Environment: real
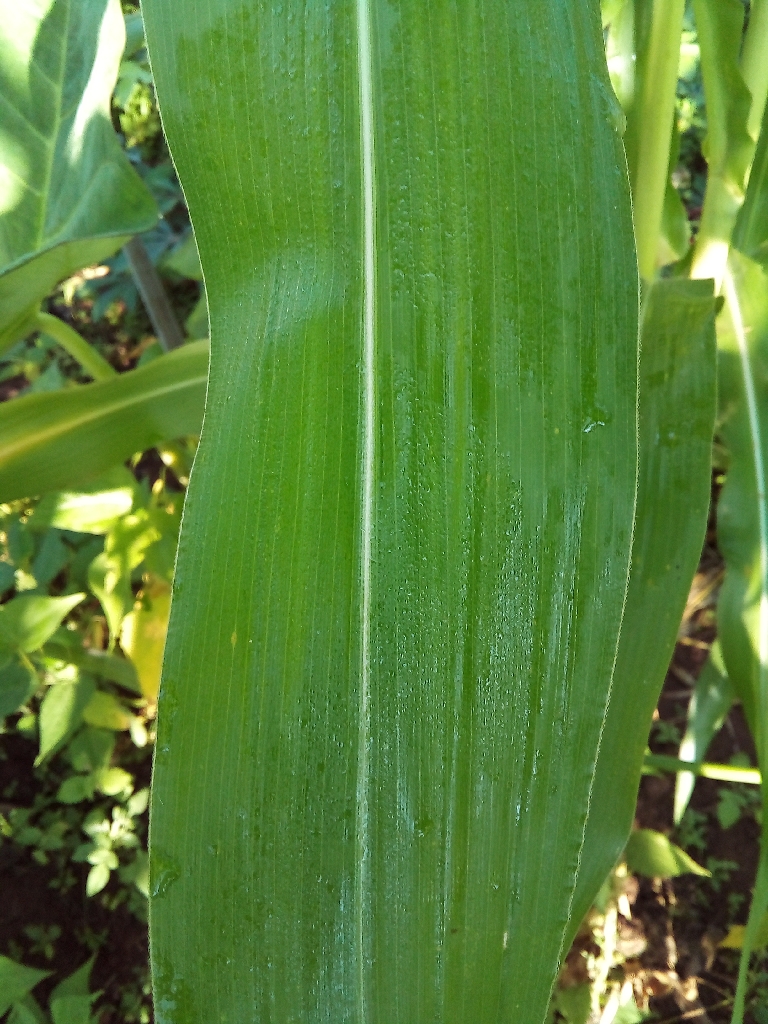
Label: healthy